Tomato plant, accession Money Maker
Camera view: horizontal (90 deg, fisheye); turntable rotation: 240 degrees
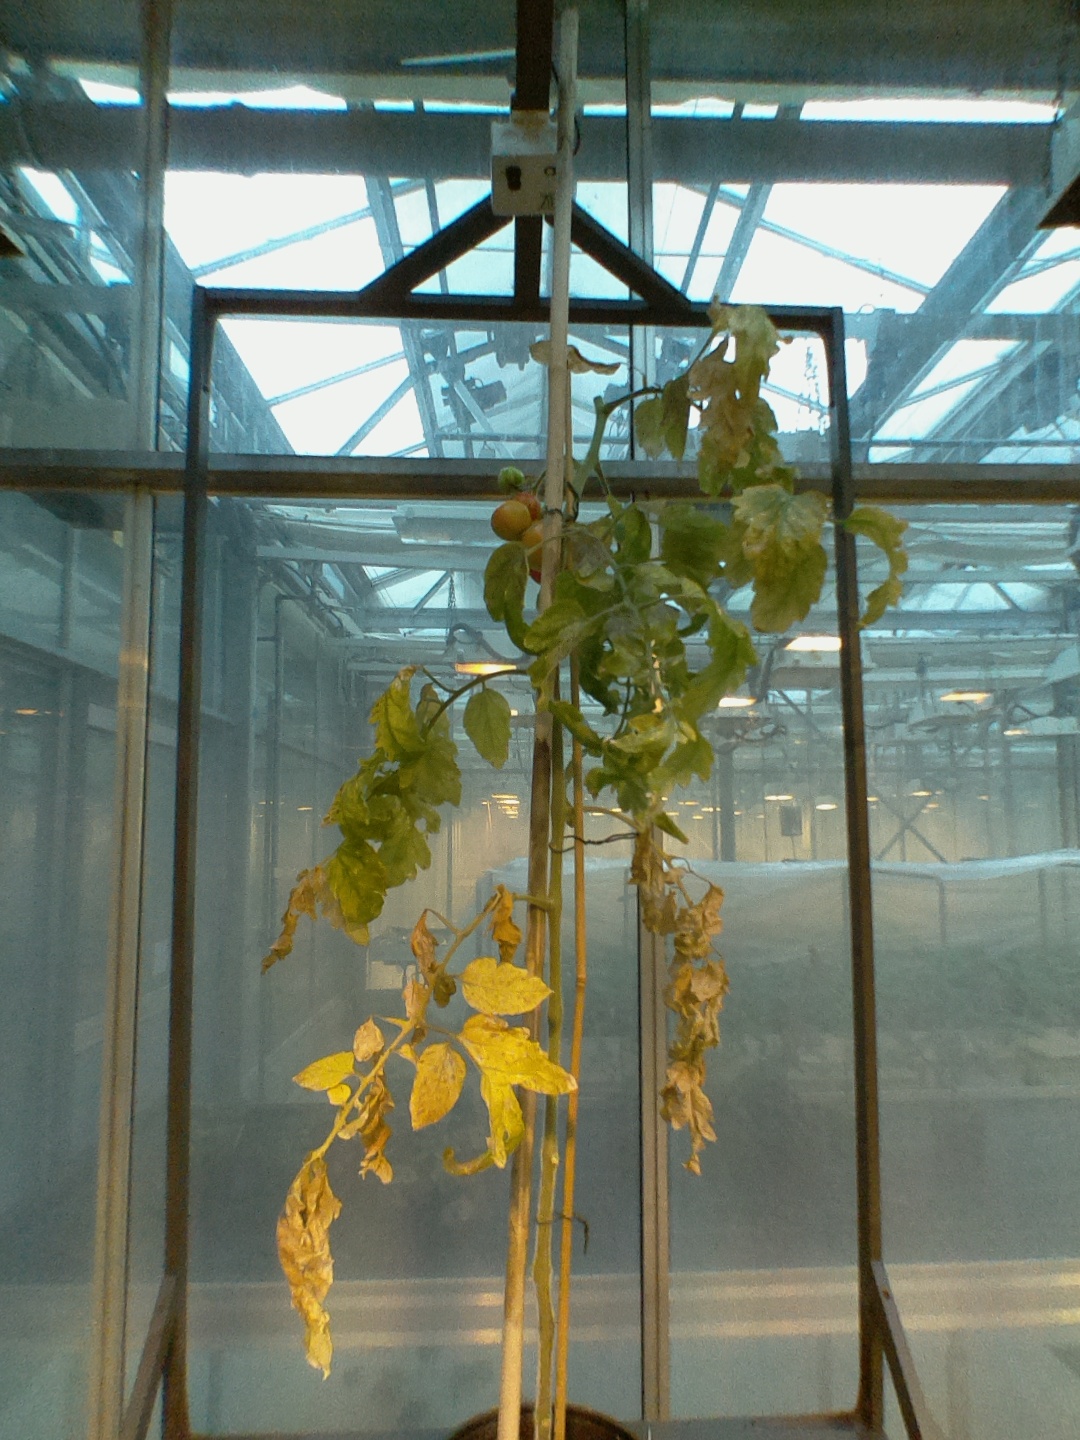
BBCH growth stage 82: 20%-30% of fruits show typical fully ripe color